Arlecdon

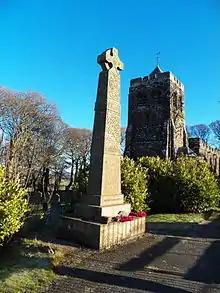
Arlecdon church and war memorial

St Michael's Parish church is an historic Grade II listed church, which is located about halfway between the villages of Arlecdon and Asby. The church founded in the 12th or 13th century. The church was restored in 1776 and its nave was rebuilt in 1829. The church was extensively remodelled, and had its tower added from 1903 to 1905. However, the church retains its chancel arch of c. 1630, which incorporates parts of the original 12th-century arch. The church's octagonal font is dated 1578. The church contains a stained glass window dedicated to Isaac Fletcher of Frizington. In 1904 the church was remodelled, with the addition of a bell tower and eight bells cast by John Taylor & Son of Loughborough.